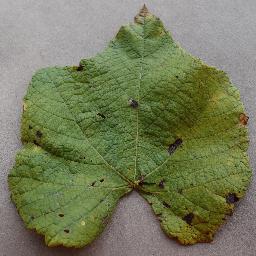
Label: Grape___Leaf_blight_(Isariopsis_Leaf_Spot)